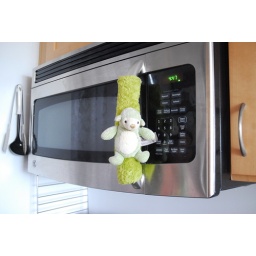
everything is cute in Frances' house